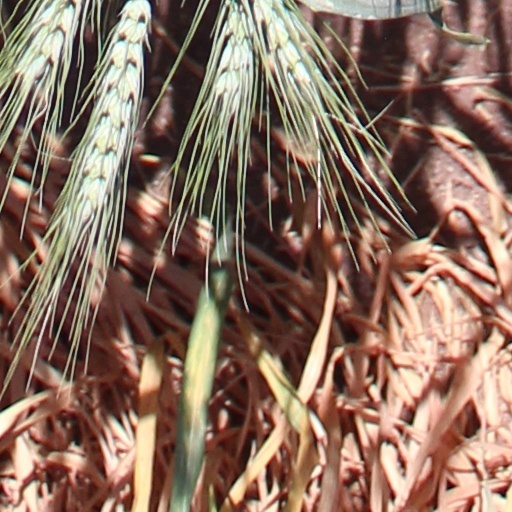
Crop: wheat